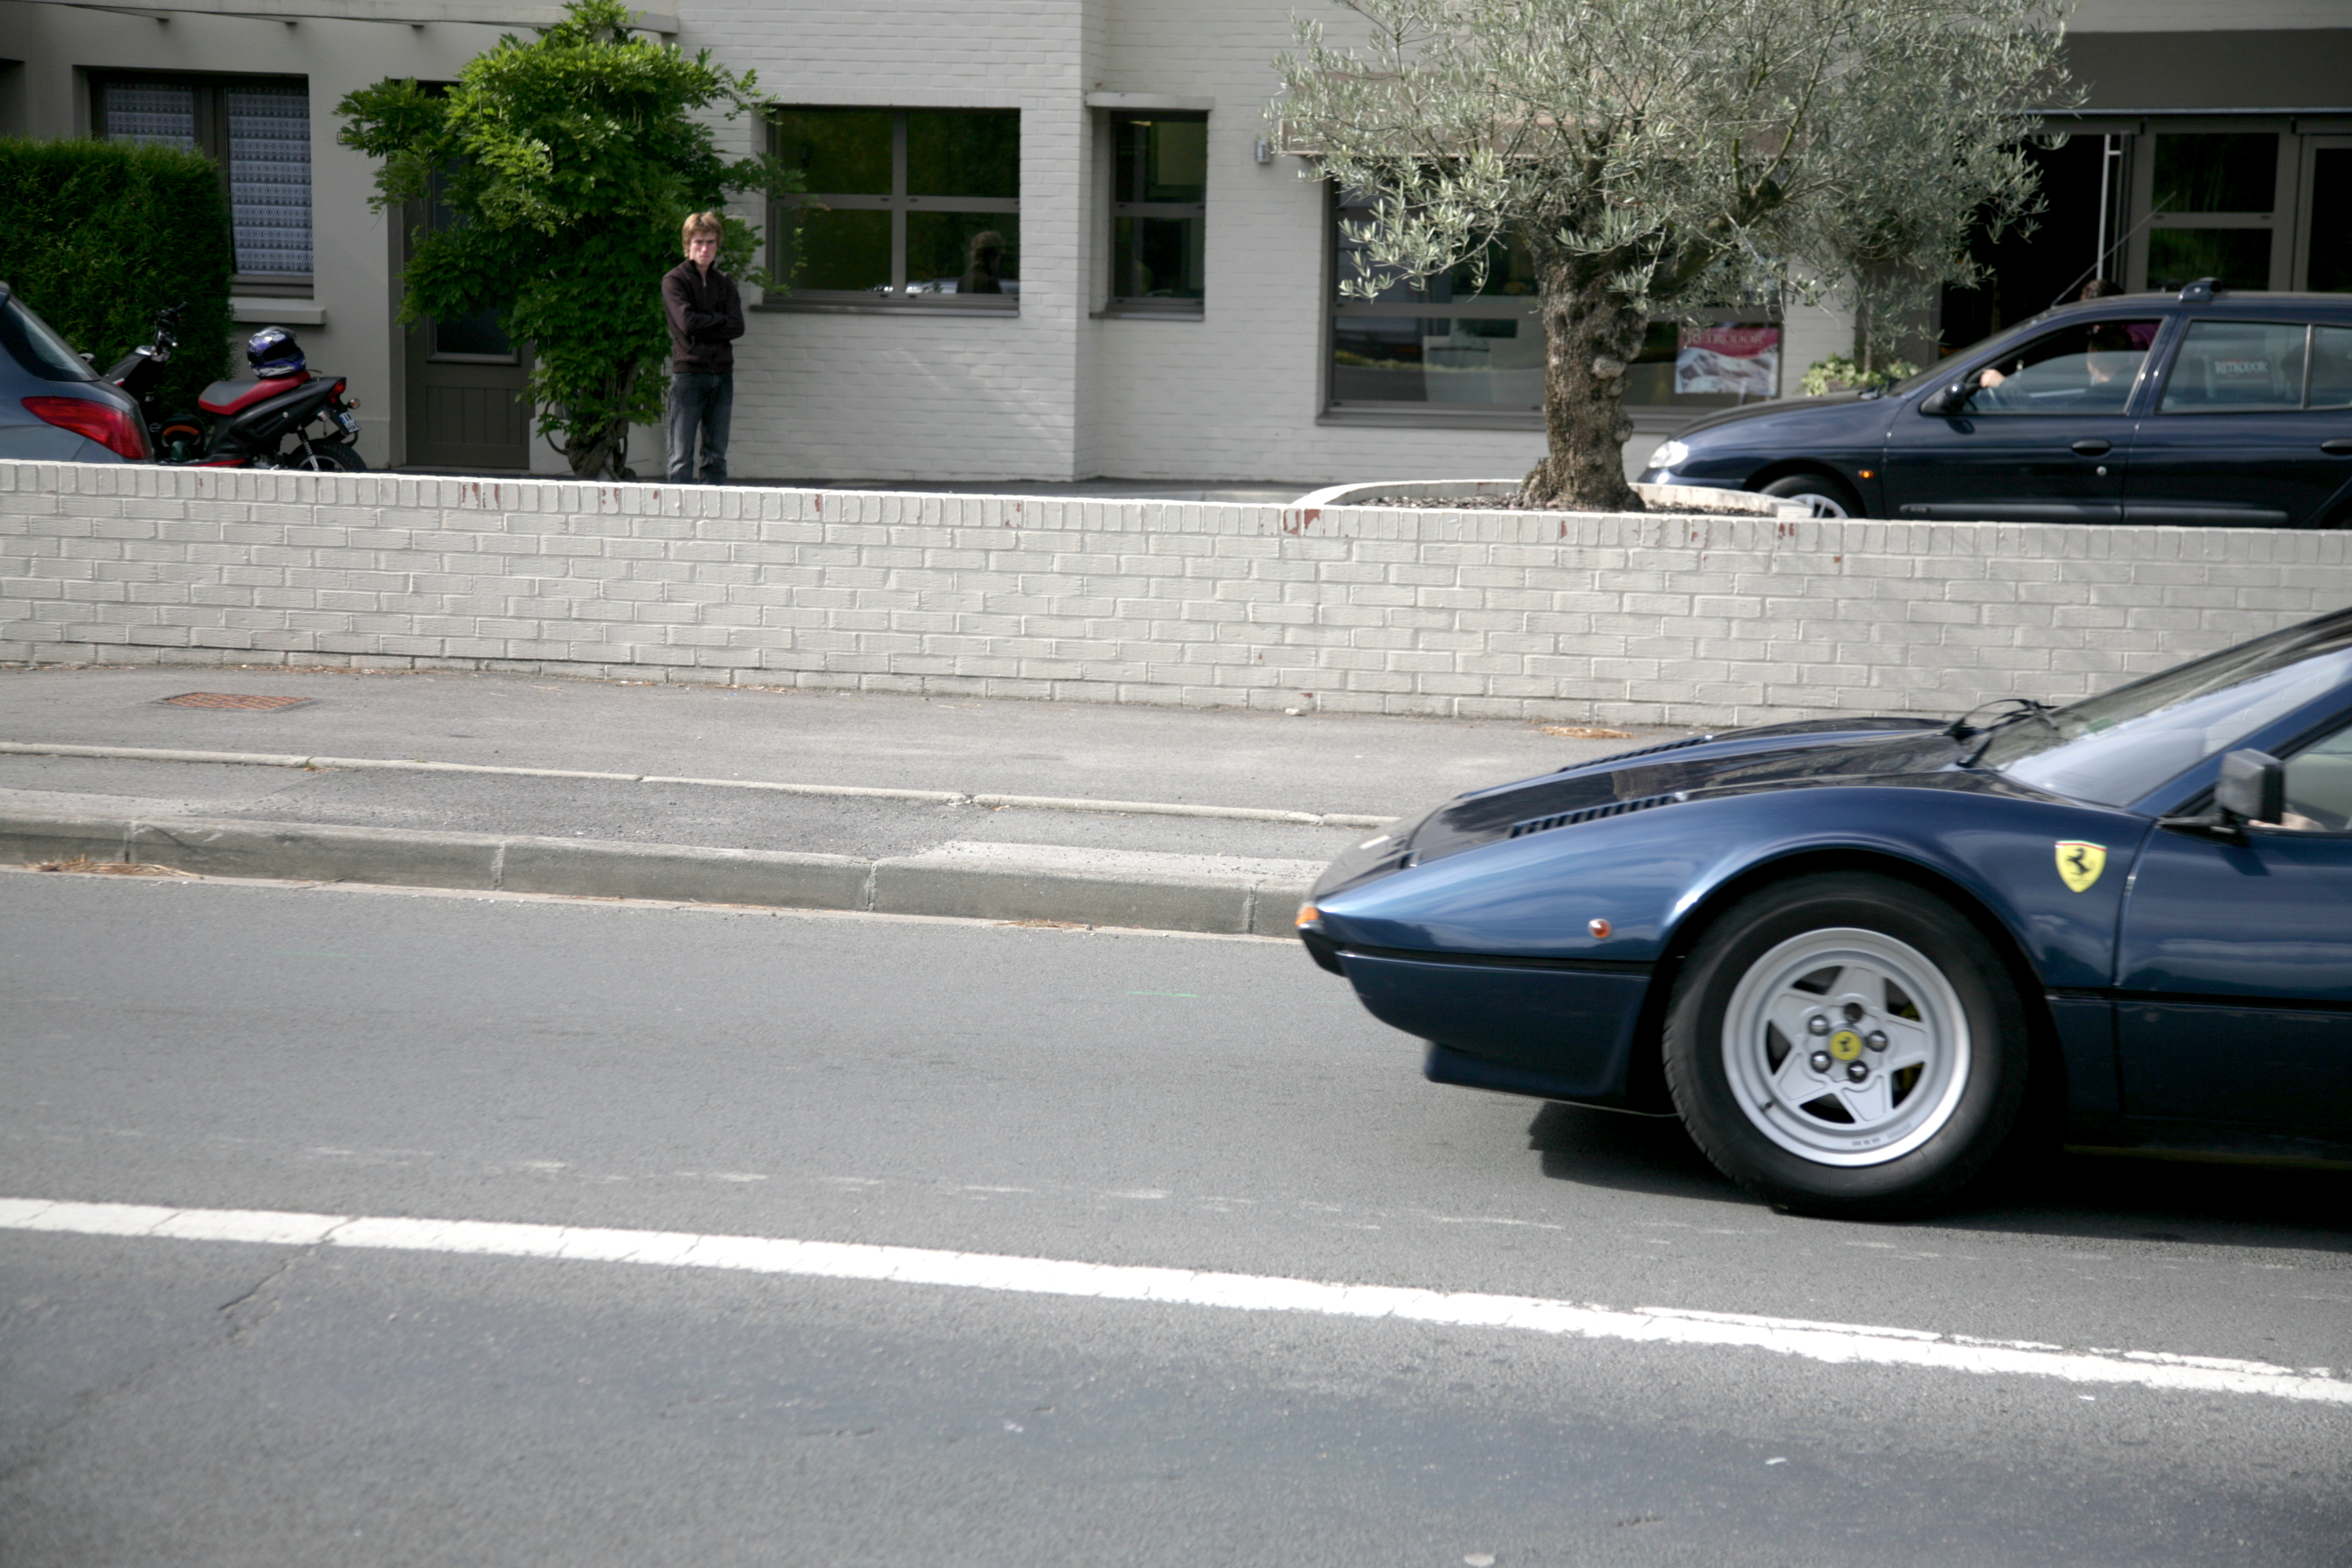
car, wheel, france, vehicle, sports car, supercar, francia, ferrari, frankrijk, frankreich, pasdecalais, cotedopale, pasdecaials, stellaplage, cucq, tr pied, land vehicle, automobile make, luxury vehicle, executive car, ferrari spa, ferrari308